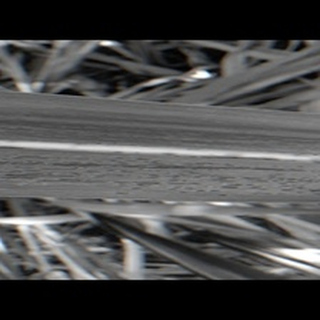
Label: sugarcane_rust